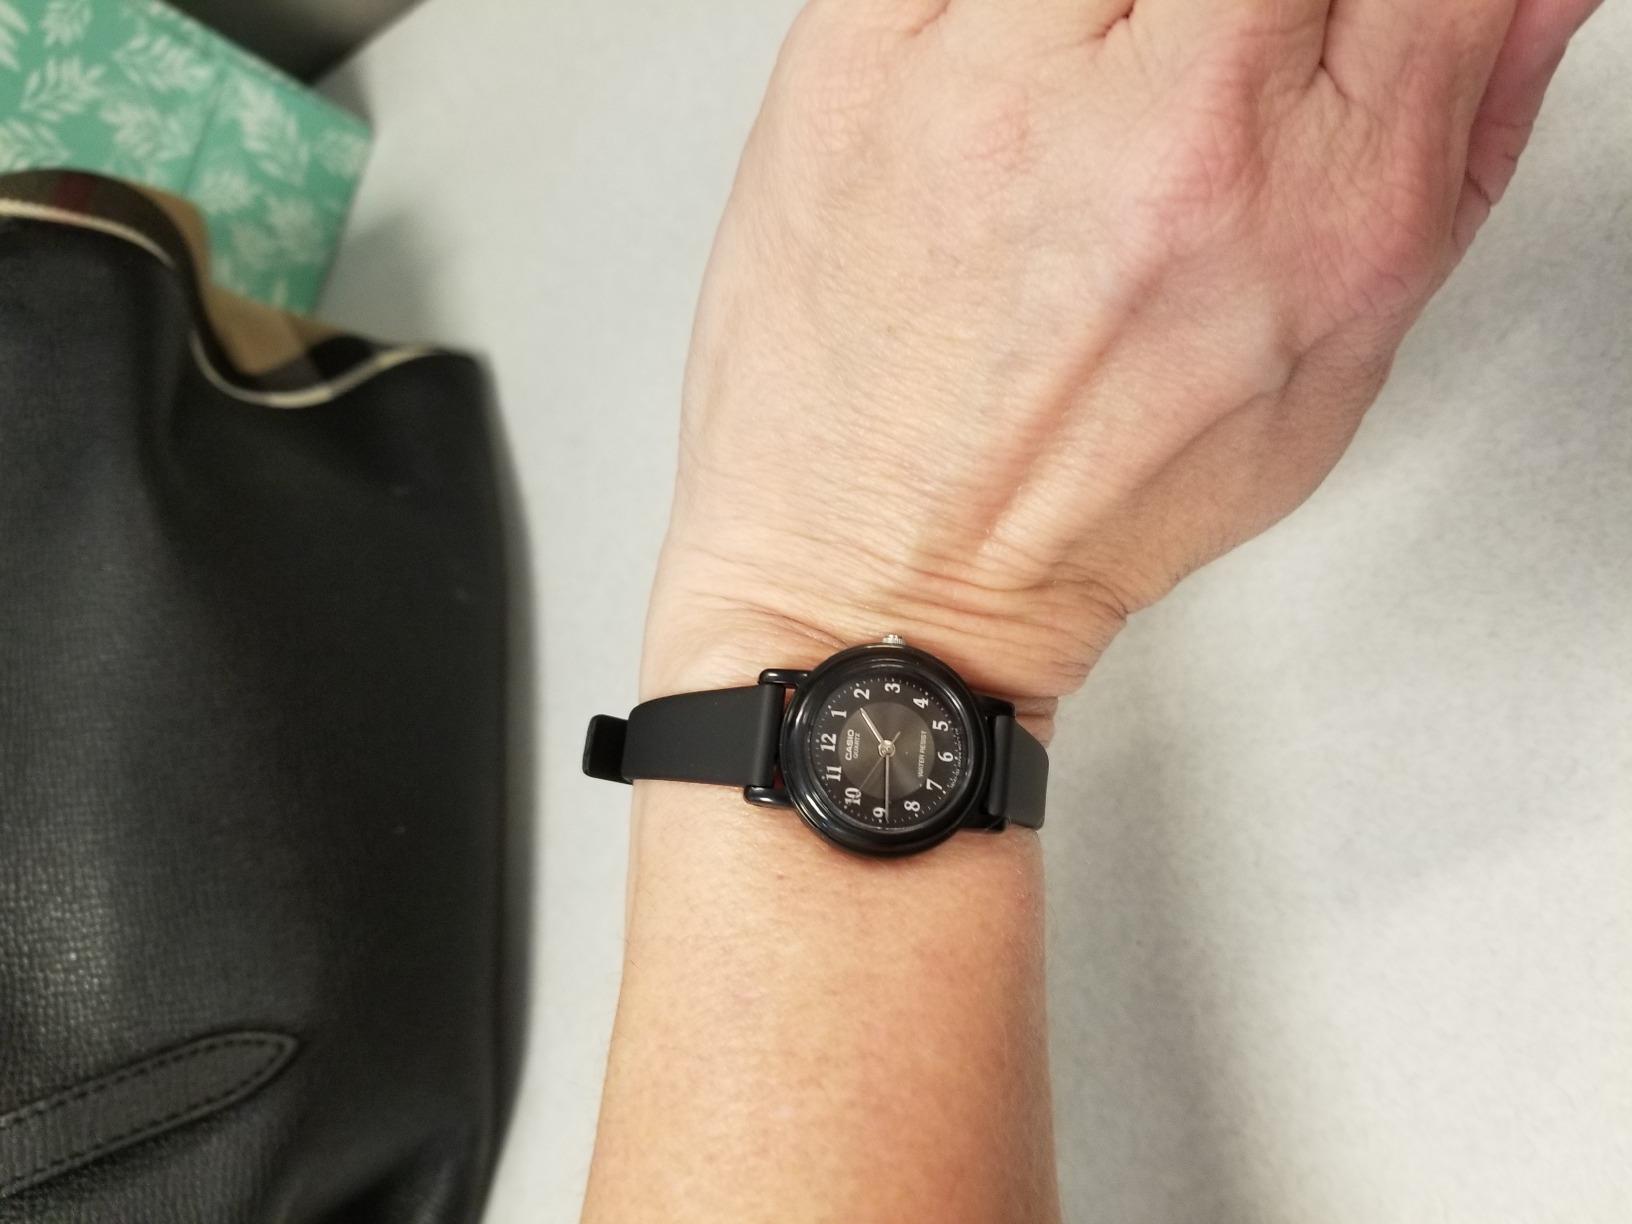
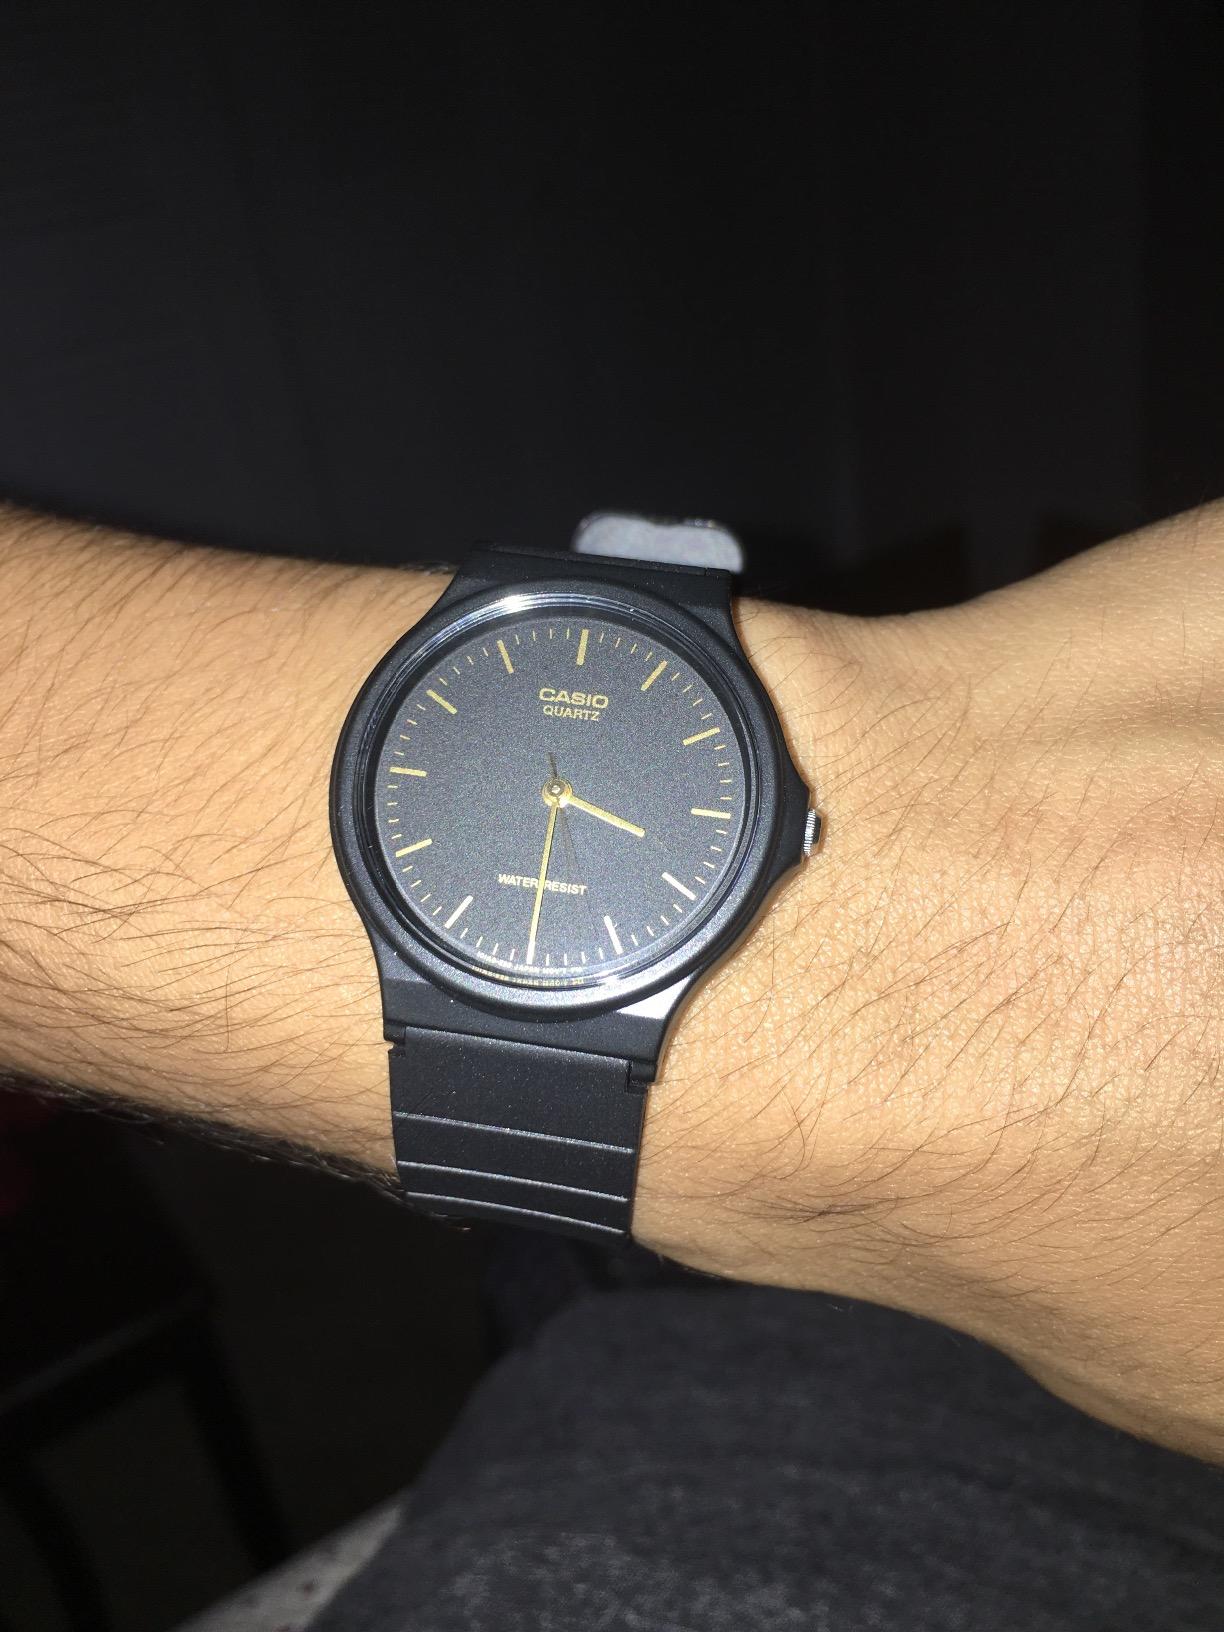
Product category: accessories_watch
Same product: no